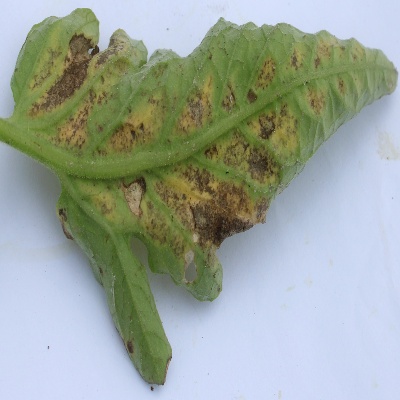
Crop: Tomato
Condition: septoria leaf spot